Joca Reiners Terron

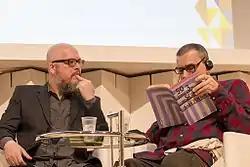
Joca Reiners Terron (left) and Sérgio Sant'Anna at the Frankfurt Book Fair (2013)

João Carlos Reiners Terron (born 9 February 1968), writing as Joca Reiners Terron, is a Brazilian poet, novelist, designer and editor.